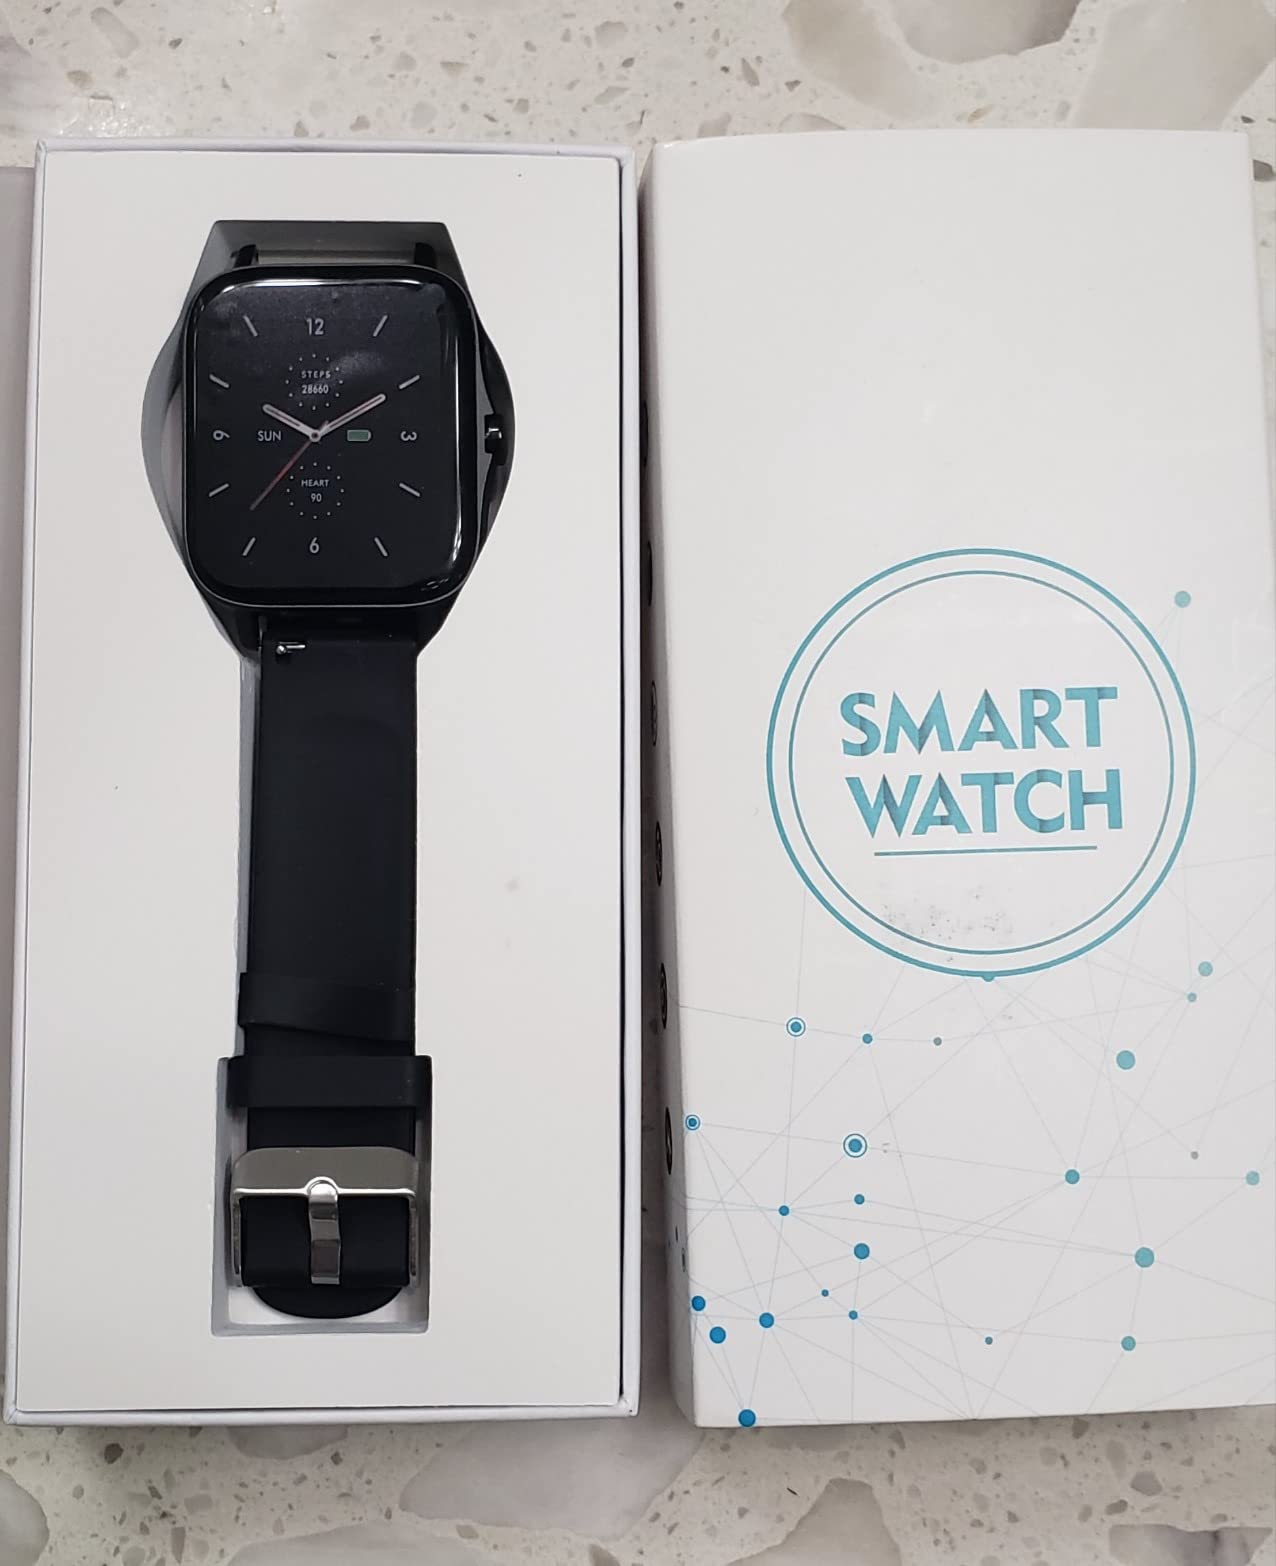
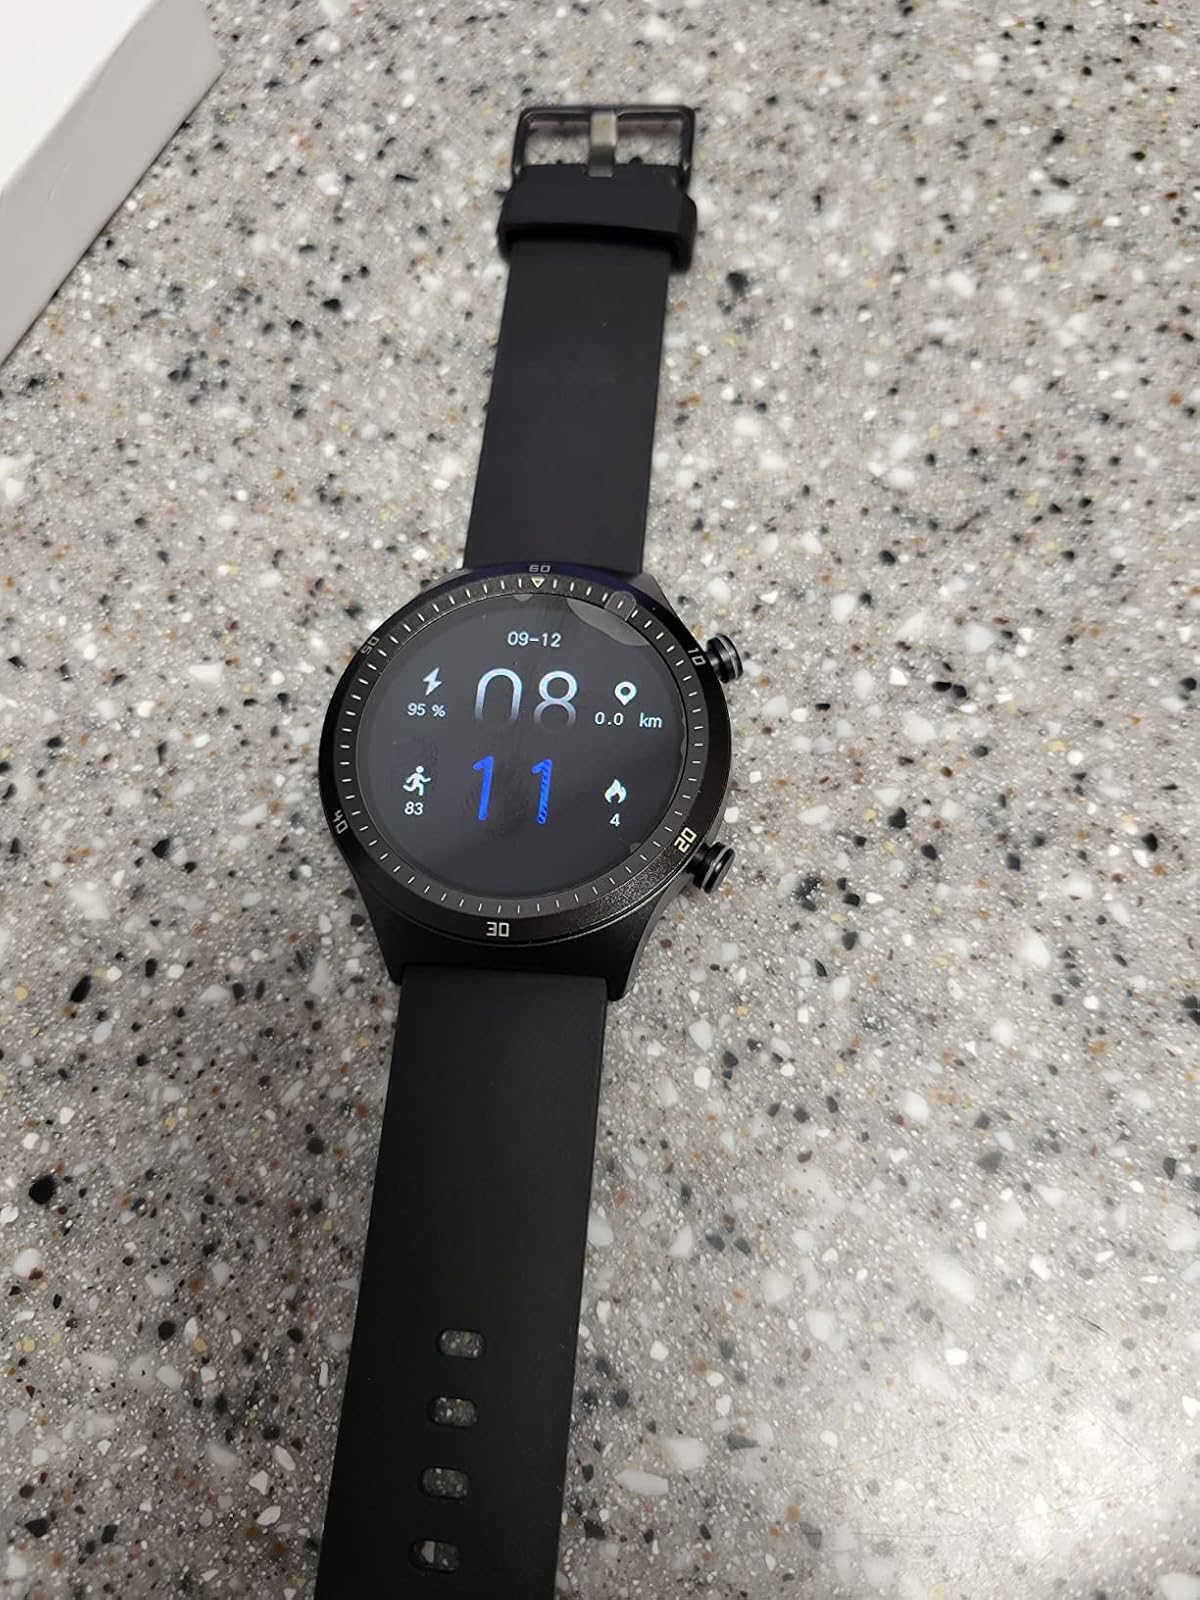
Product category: smartwatch
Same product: no